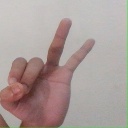
अक्षर: ण